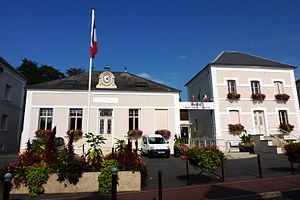
Brétigny-sur-Orge
Rådhuset i Brétigny-sur-Orge
Rådhuset i Brétigny-sur-Orge
Brétigny-sur-Orge er en fransk kommune i departementet Essonne. Byen ligger ca. 28 kilometer syd for Paris. Indbyggerne kaldes Brétignolais.